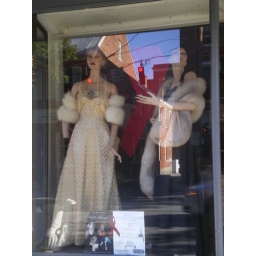
Fancy furs &amp;amp; ball gowns in this window at Chiffon.